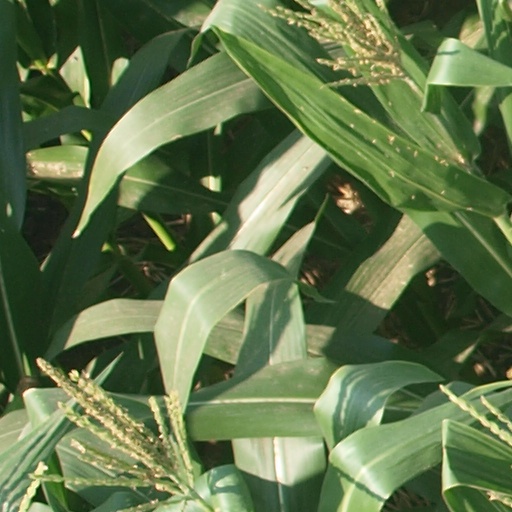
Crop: maize; corn